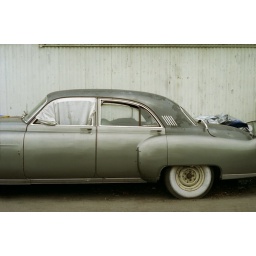
A vintage car in the process of refurbishment at an auto shop.